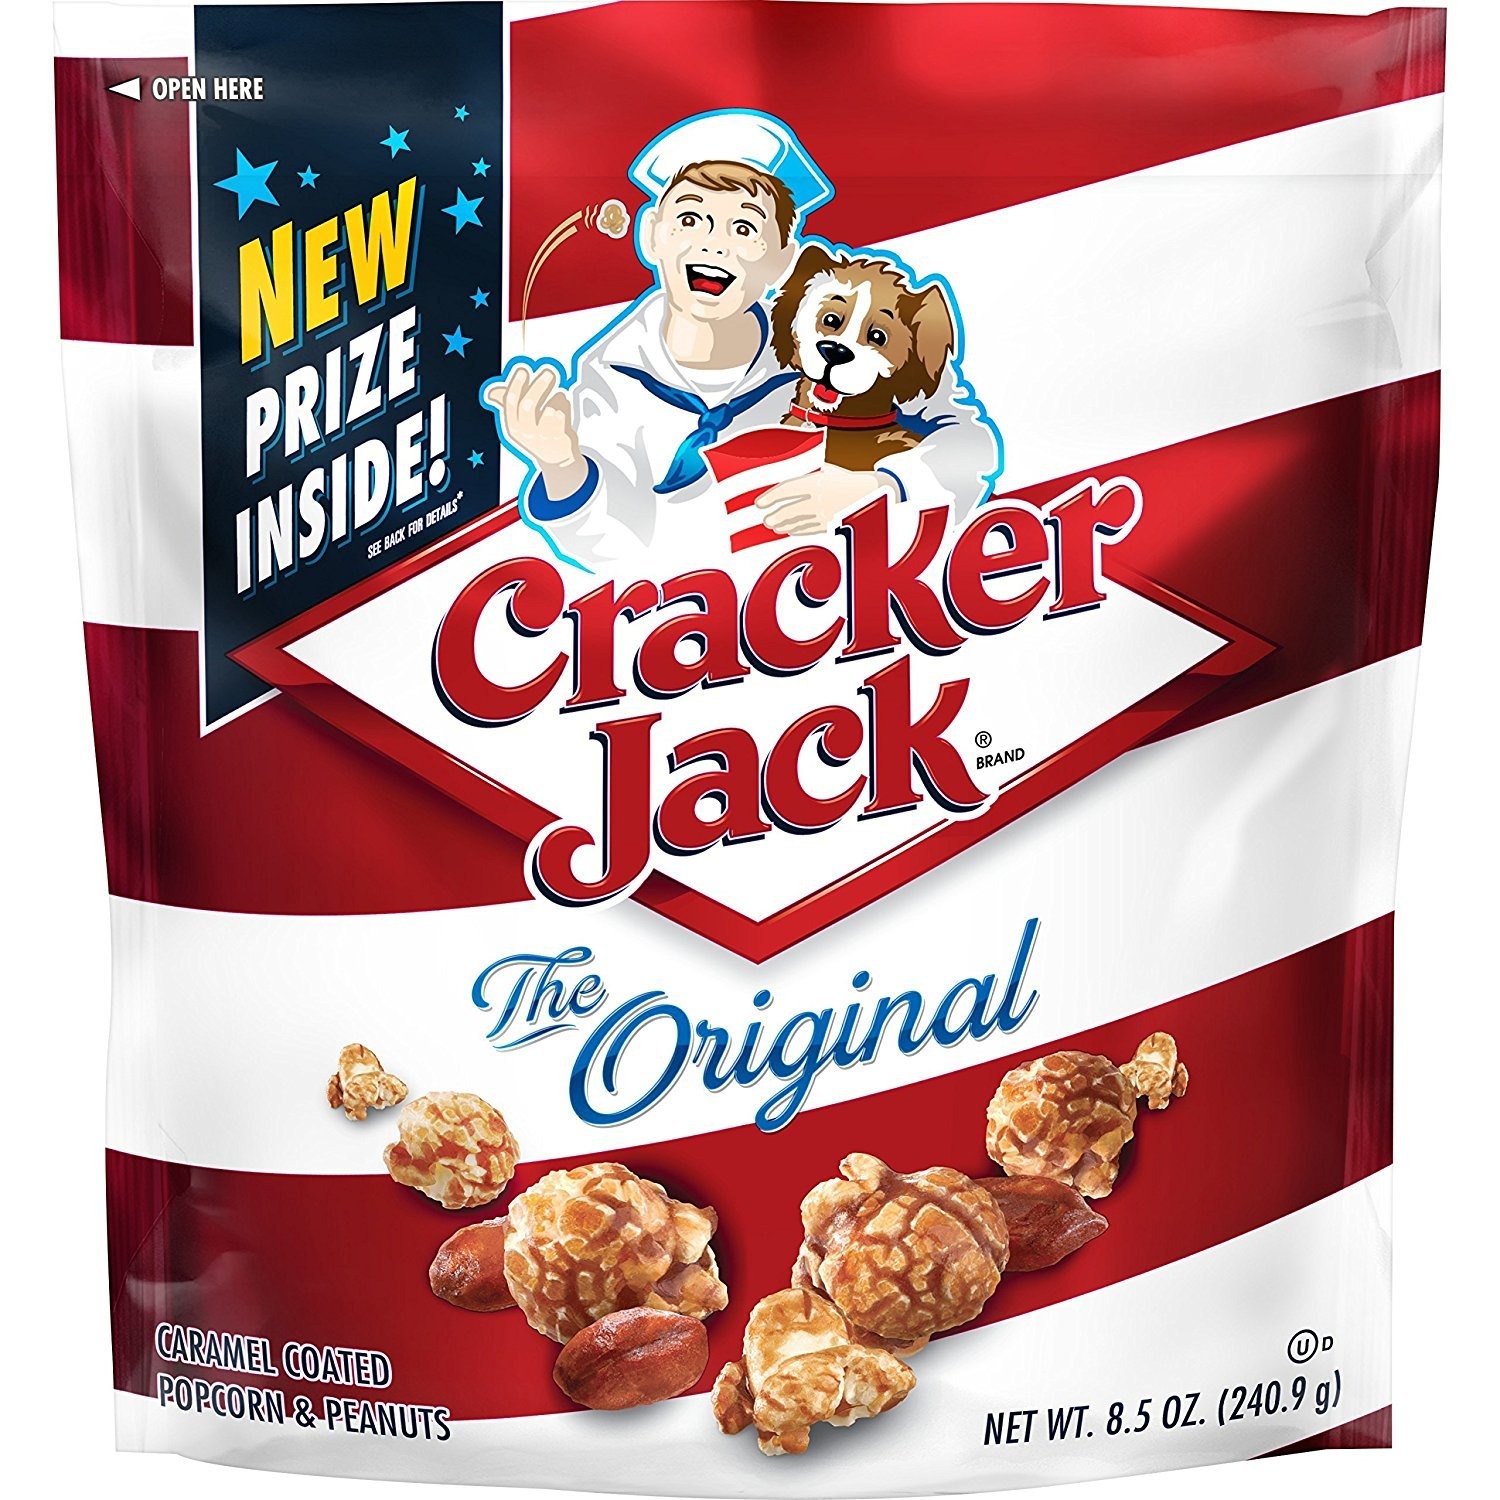
Item Name: Cracker Jack The Original Popcorn, 8.5 Ounce
Bullet Point 1: The popcorn and peanuts are coated in sweet caramel for an unmistakable taste enjoyed across generation
Bullet Point 2: Contains zero grams of trans fat
Bullet Point 3: As always, delicious caramel coated popcorn packed with tasty nuts and a prize inside
Value: 8.5
Unit: Ounce

Price: 2.78